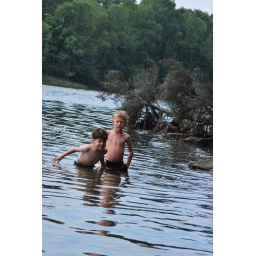
boys in water